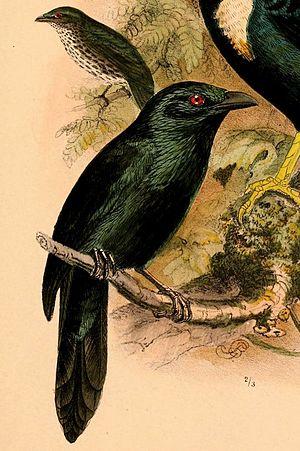
Le genre Aplonis comprend des espèces d'oiseaux appartenant à la famille des Sturnidae.